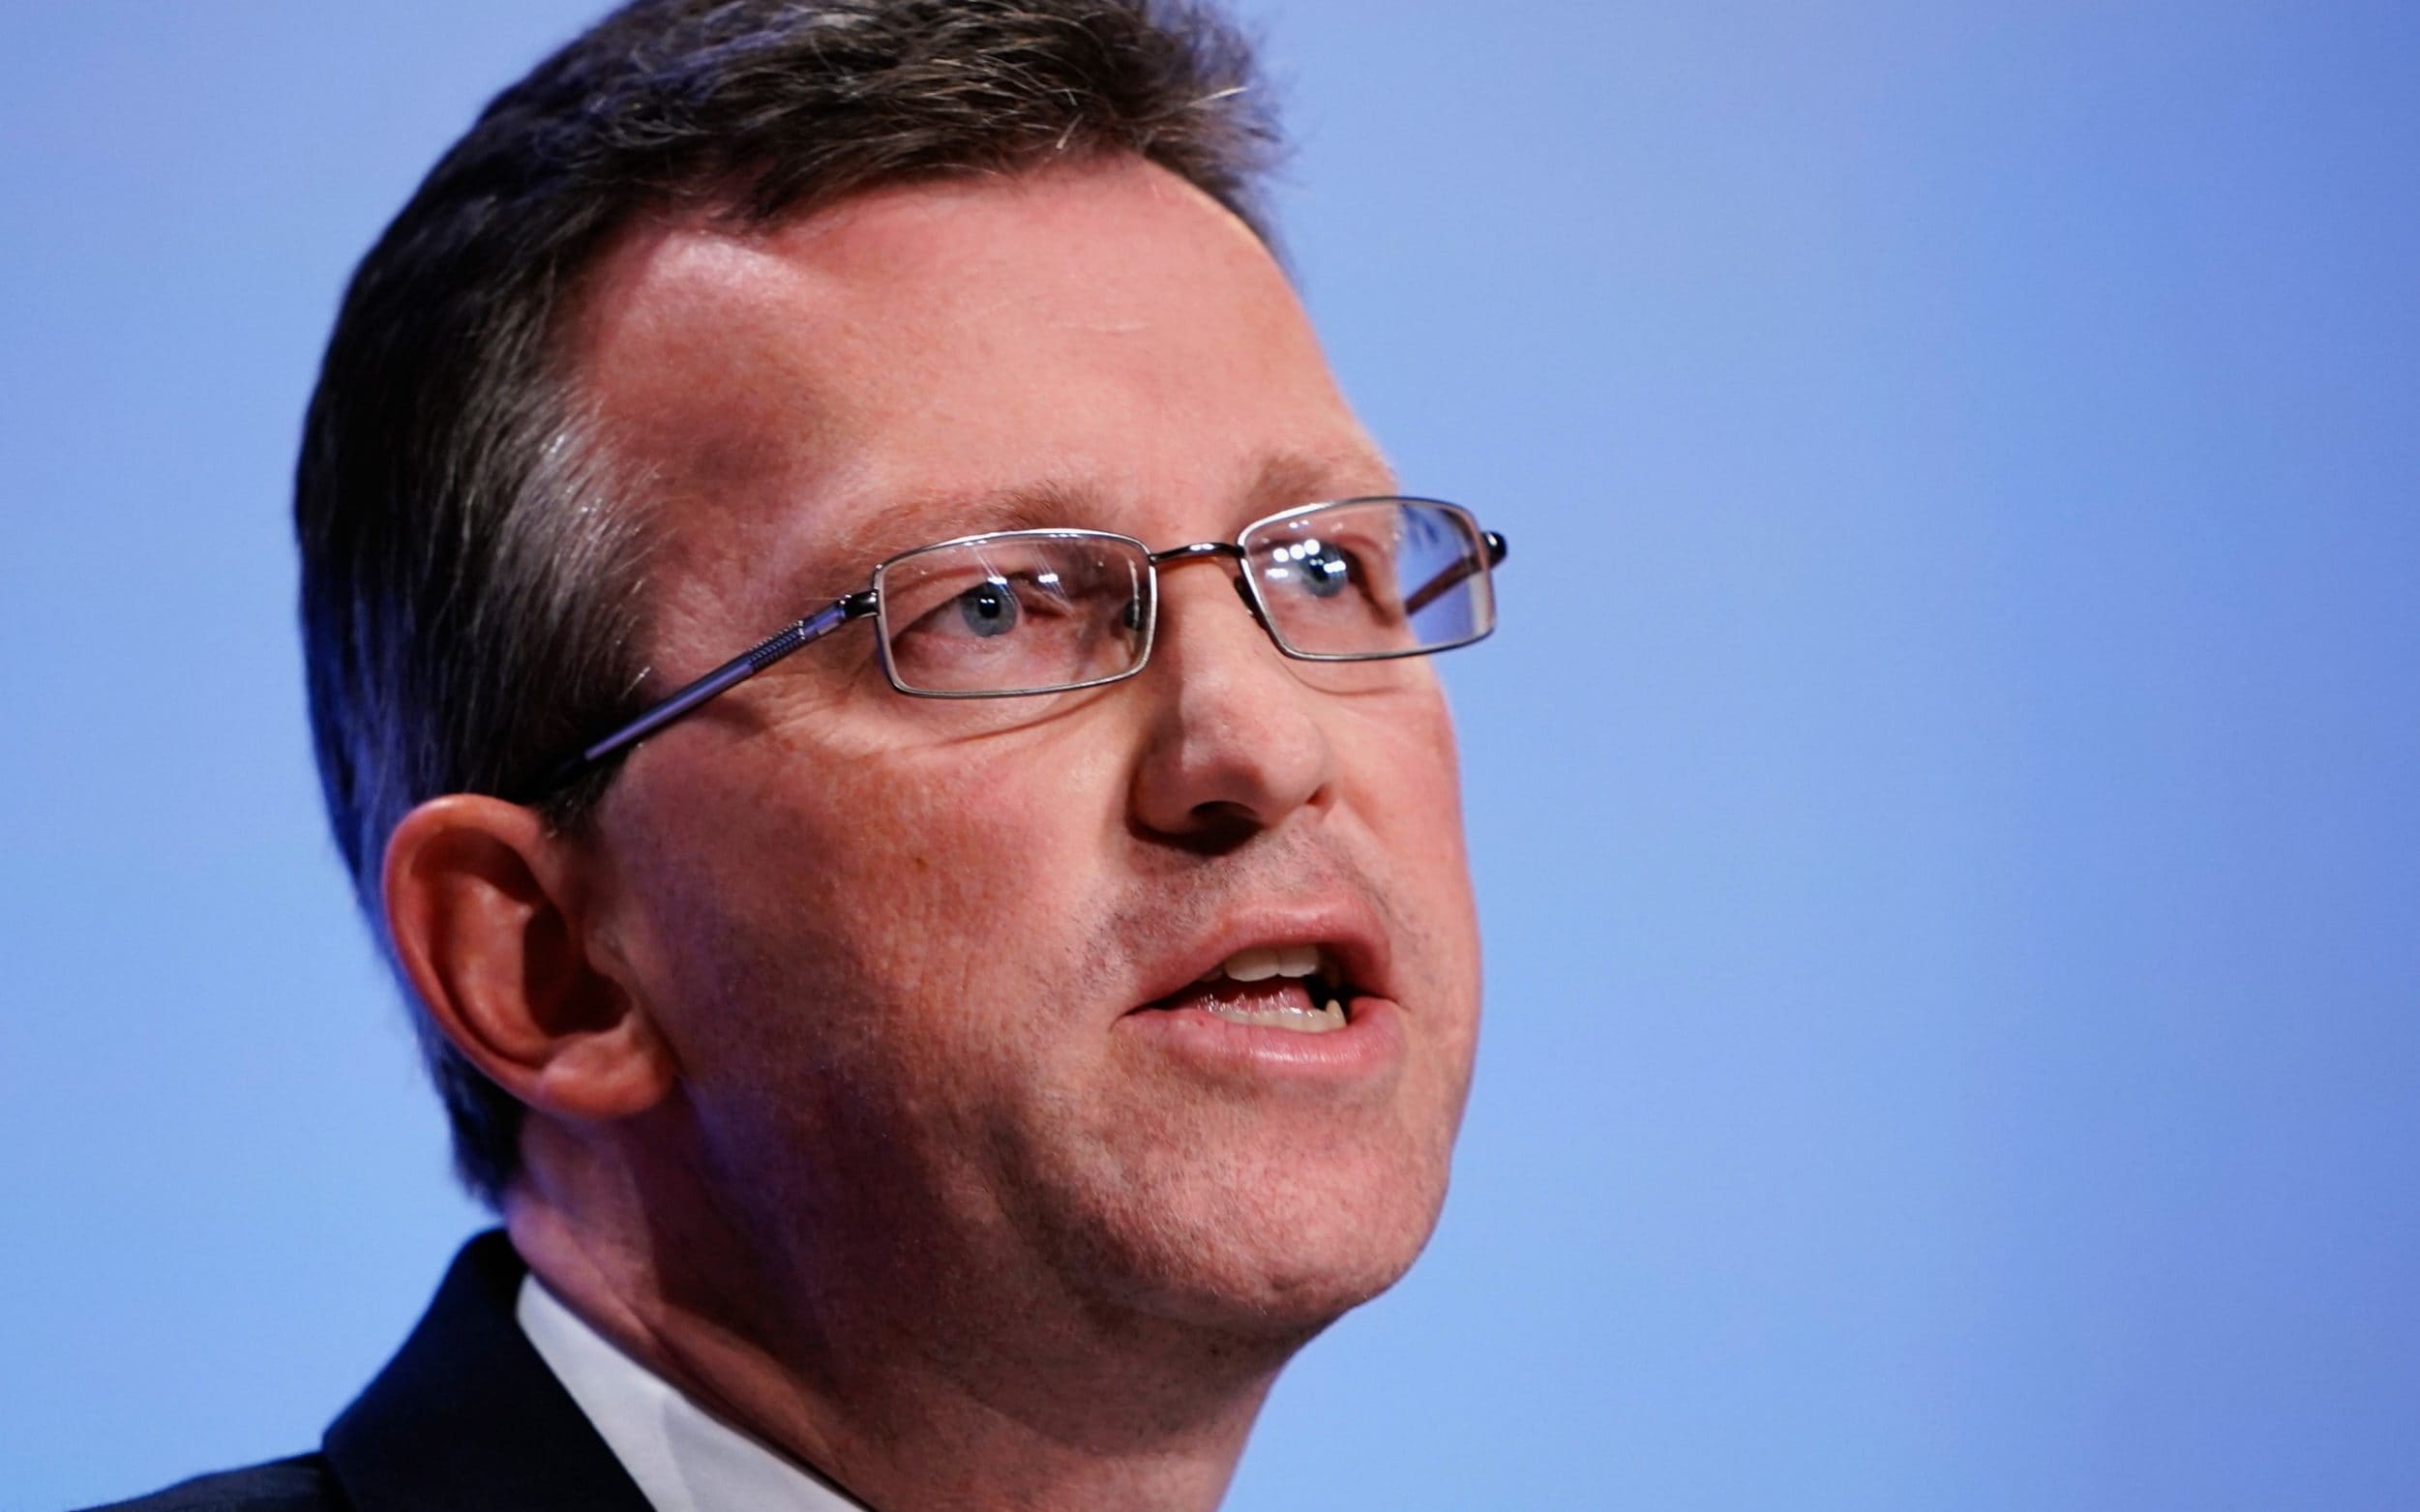
Gender: men